Kaunas Castle

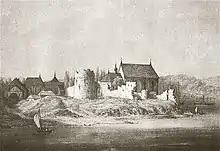
Kaunas Castle in the 19th century

A written account states that in 1361, the Grand Master of the Teutonic Knights Winrich von Kniprode issued an order to gather information about the castle, specifically the thickness of its walls, as preparation for an assault on the castle. In March–April 1362, the castle was besieged by the Teutonic Order. During this attack, the Knights constructed a siege tower and erected wall-penetration machinery; primitive firearms might have been used since gunpowder technology was emerging in Europe. At that time, the castle walls were over high when its firing galleries were factored in. According to Wigand of Marburg, the castle's garrison consisted of about 400 Lithuanian soldiers, commanded by Vaidotas, son of Duke Kęstutis. After three weeks, the Knights breached the castle's walls and soon took the castle. On Easter Sunday in 1362, the Knights conducted a Mass at the castle to commemorate their victory.